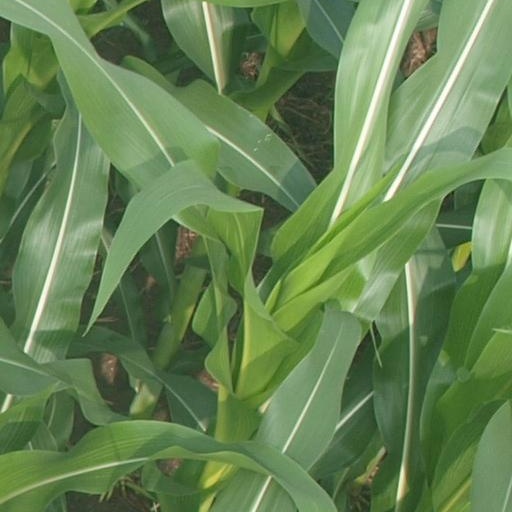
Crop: maize; corn